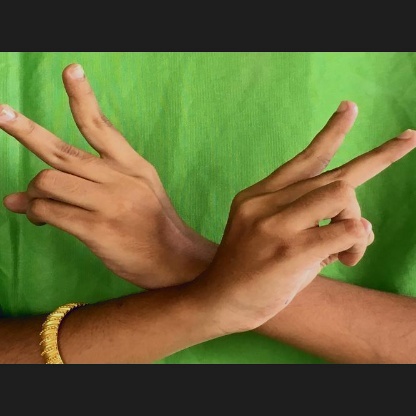
Mudra: Kartariswastika